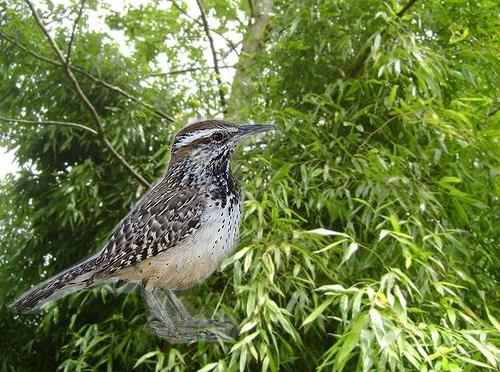
Bird species: Cactus_Wren
Bird type: landbird
Background: land